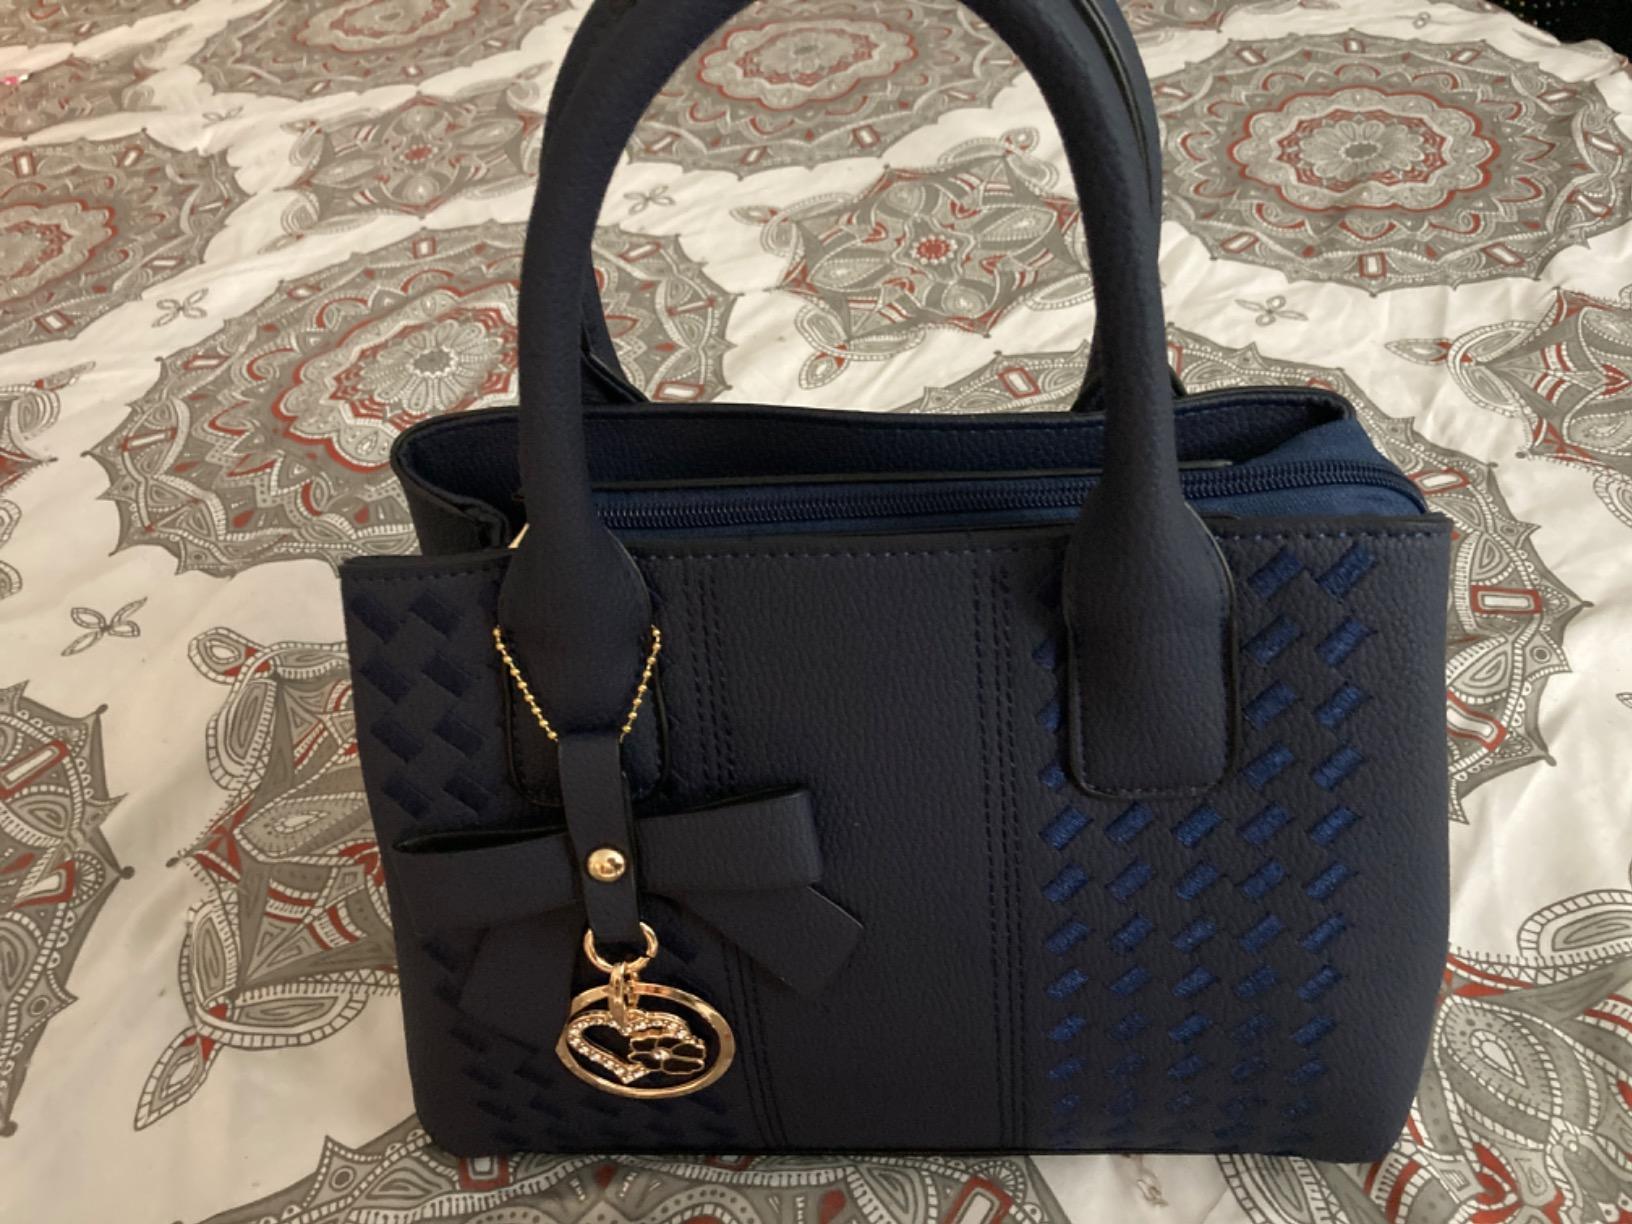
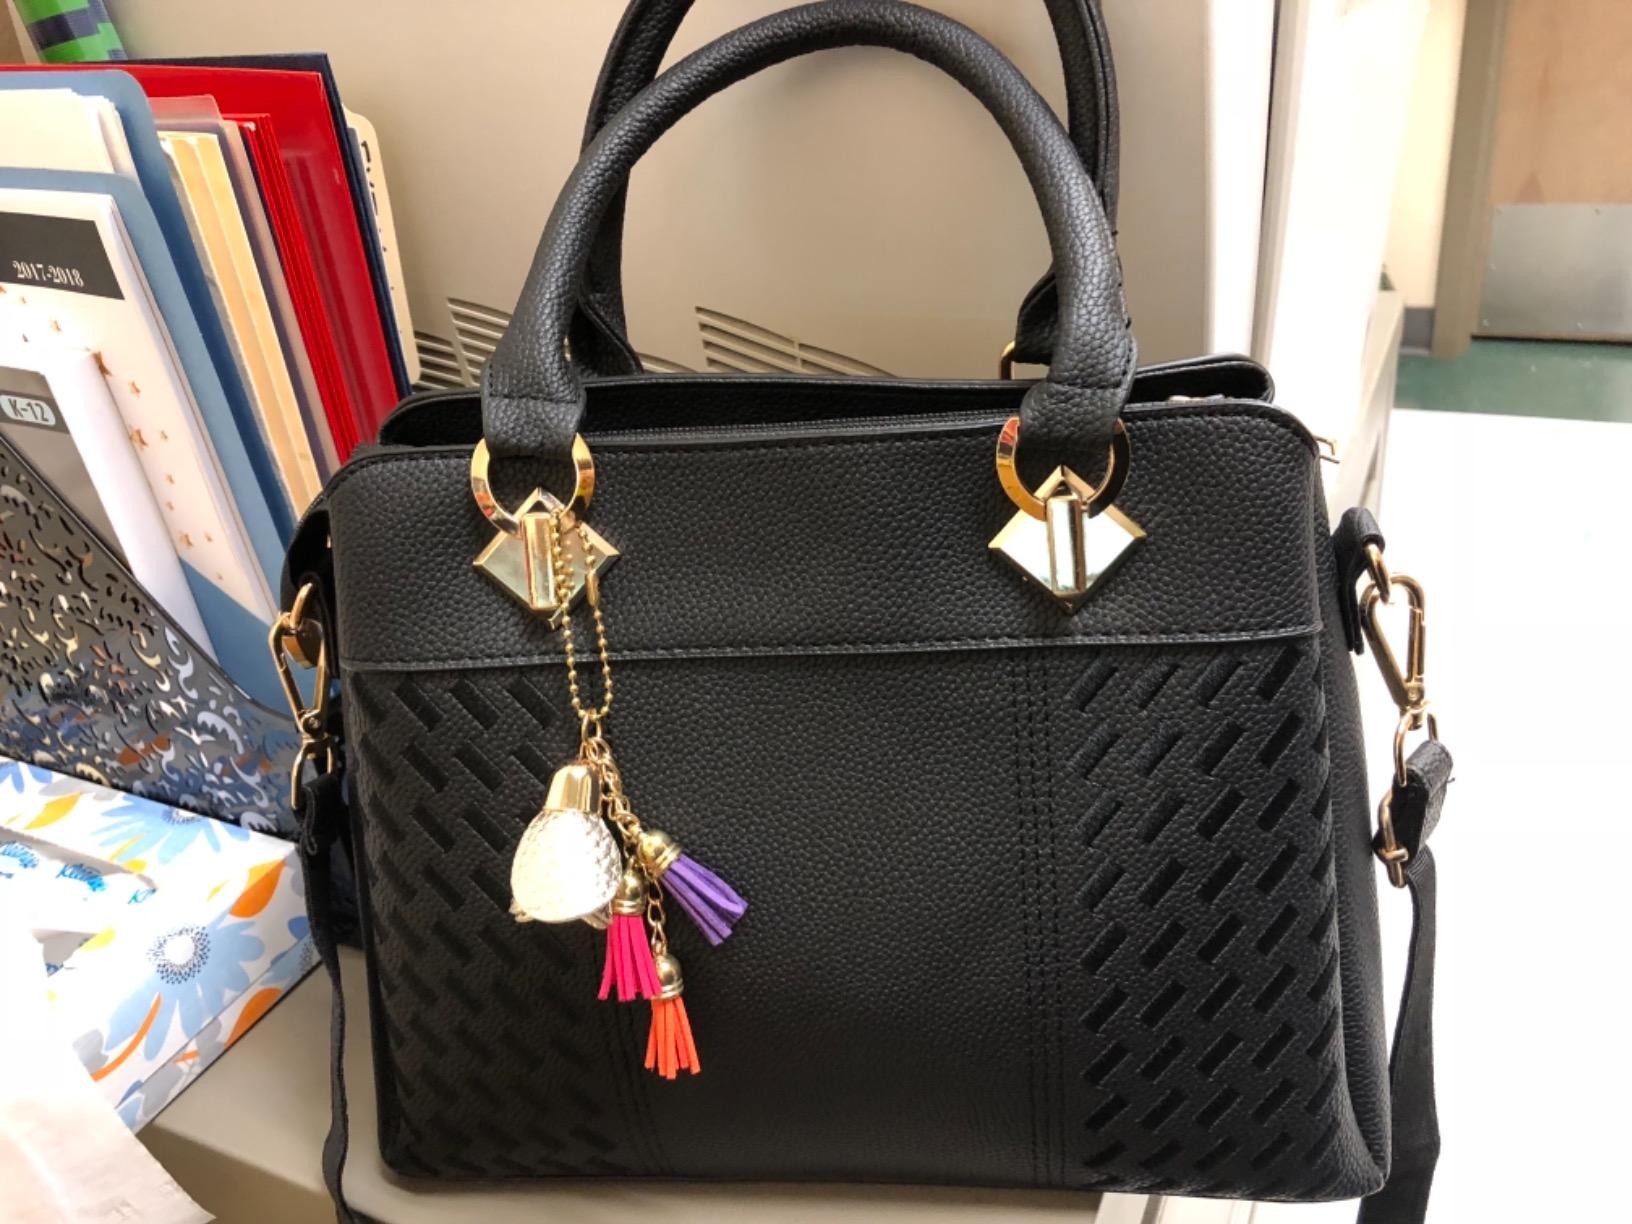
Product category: accessories_handbag
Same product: no